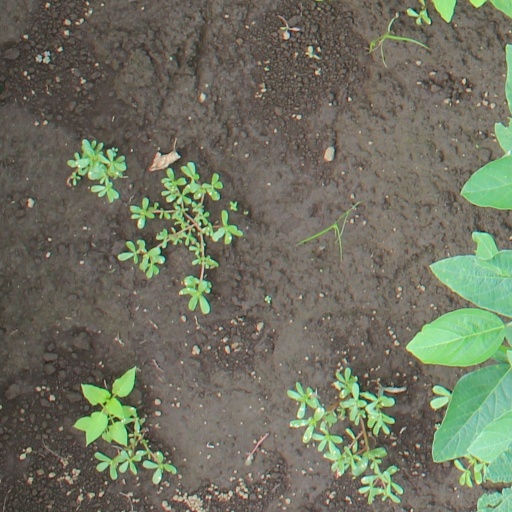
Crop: soybean